Gungrave: Overdose

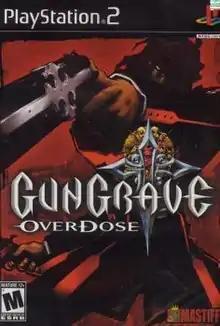
North American cover art

is a PlayStation 2 third-person shooter video game developed by animation studio Ikusabune and published by Red Entertainment in Japan and by Mastiff in North America, and a direct sequel to "Gungrave". The game was released on March 4, 2004, in Japan, September 15, 2004, in North America and October 7, 2005, in the PAL regions. "Gungrave: Overdose" picks up where its predecessor left off, and follows its main character through a variety of stages on a path of revenge. It is the only known title fully developed by animation studio Ikusabune, as the previous title was developed by Red Entertainment. (Ikusabune provided animation and cinematics in the first game.)